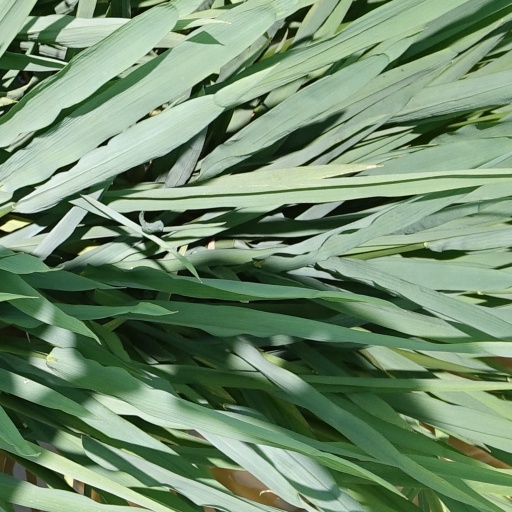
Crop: rice